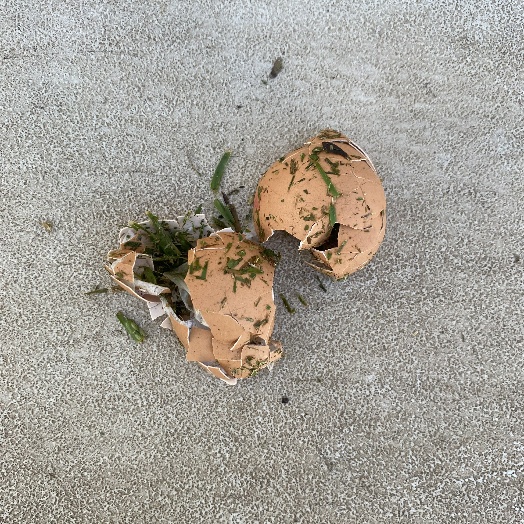
Label: Food Organics